Mundham

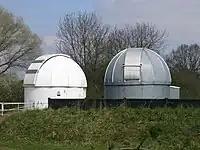
Seething Observatory

Mundham House is a grade II listed, late 18th-century, brick house with neoclassical features. It was built in , by one Jonathan Farrow, and is shown on the Faden's map from 1797. The house was extended and altered in the 19th and 20th centuries, and has sash windows, with gauged and rubbed brick arches; a central pedimented door; a peacock tail fanlight and an elaborately tiled exterior lavatory dating to . The stables also date to the late 18th or early 19th century and have lunette windows. It also appeared in White's 1854 - 1890, under the ownership of another Jonathan Farrow, esq, who, in 1855 committed adultery with an Elizabeth Parr. Later, Mundham house was inherited by Arthur Ernest Powell, esq, as he was the son-in-law of Jonathan Farrow, having married his only daughter, Mary Elizabeth Farrow. He also built a chapel in Mundham.